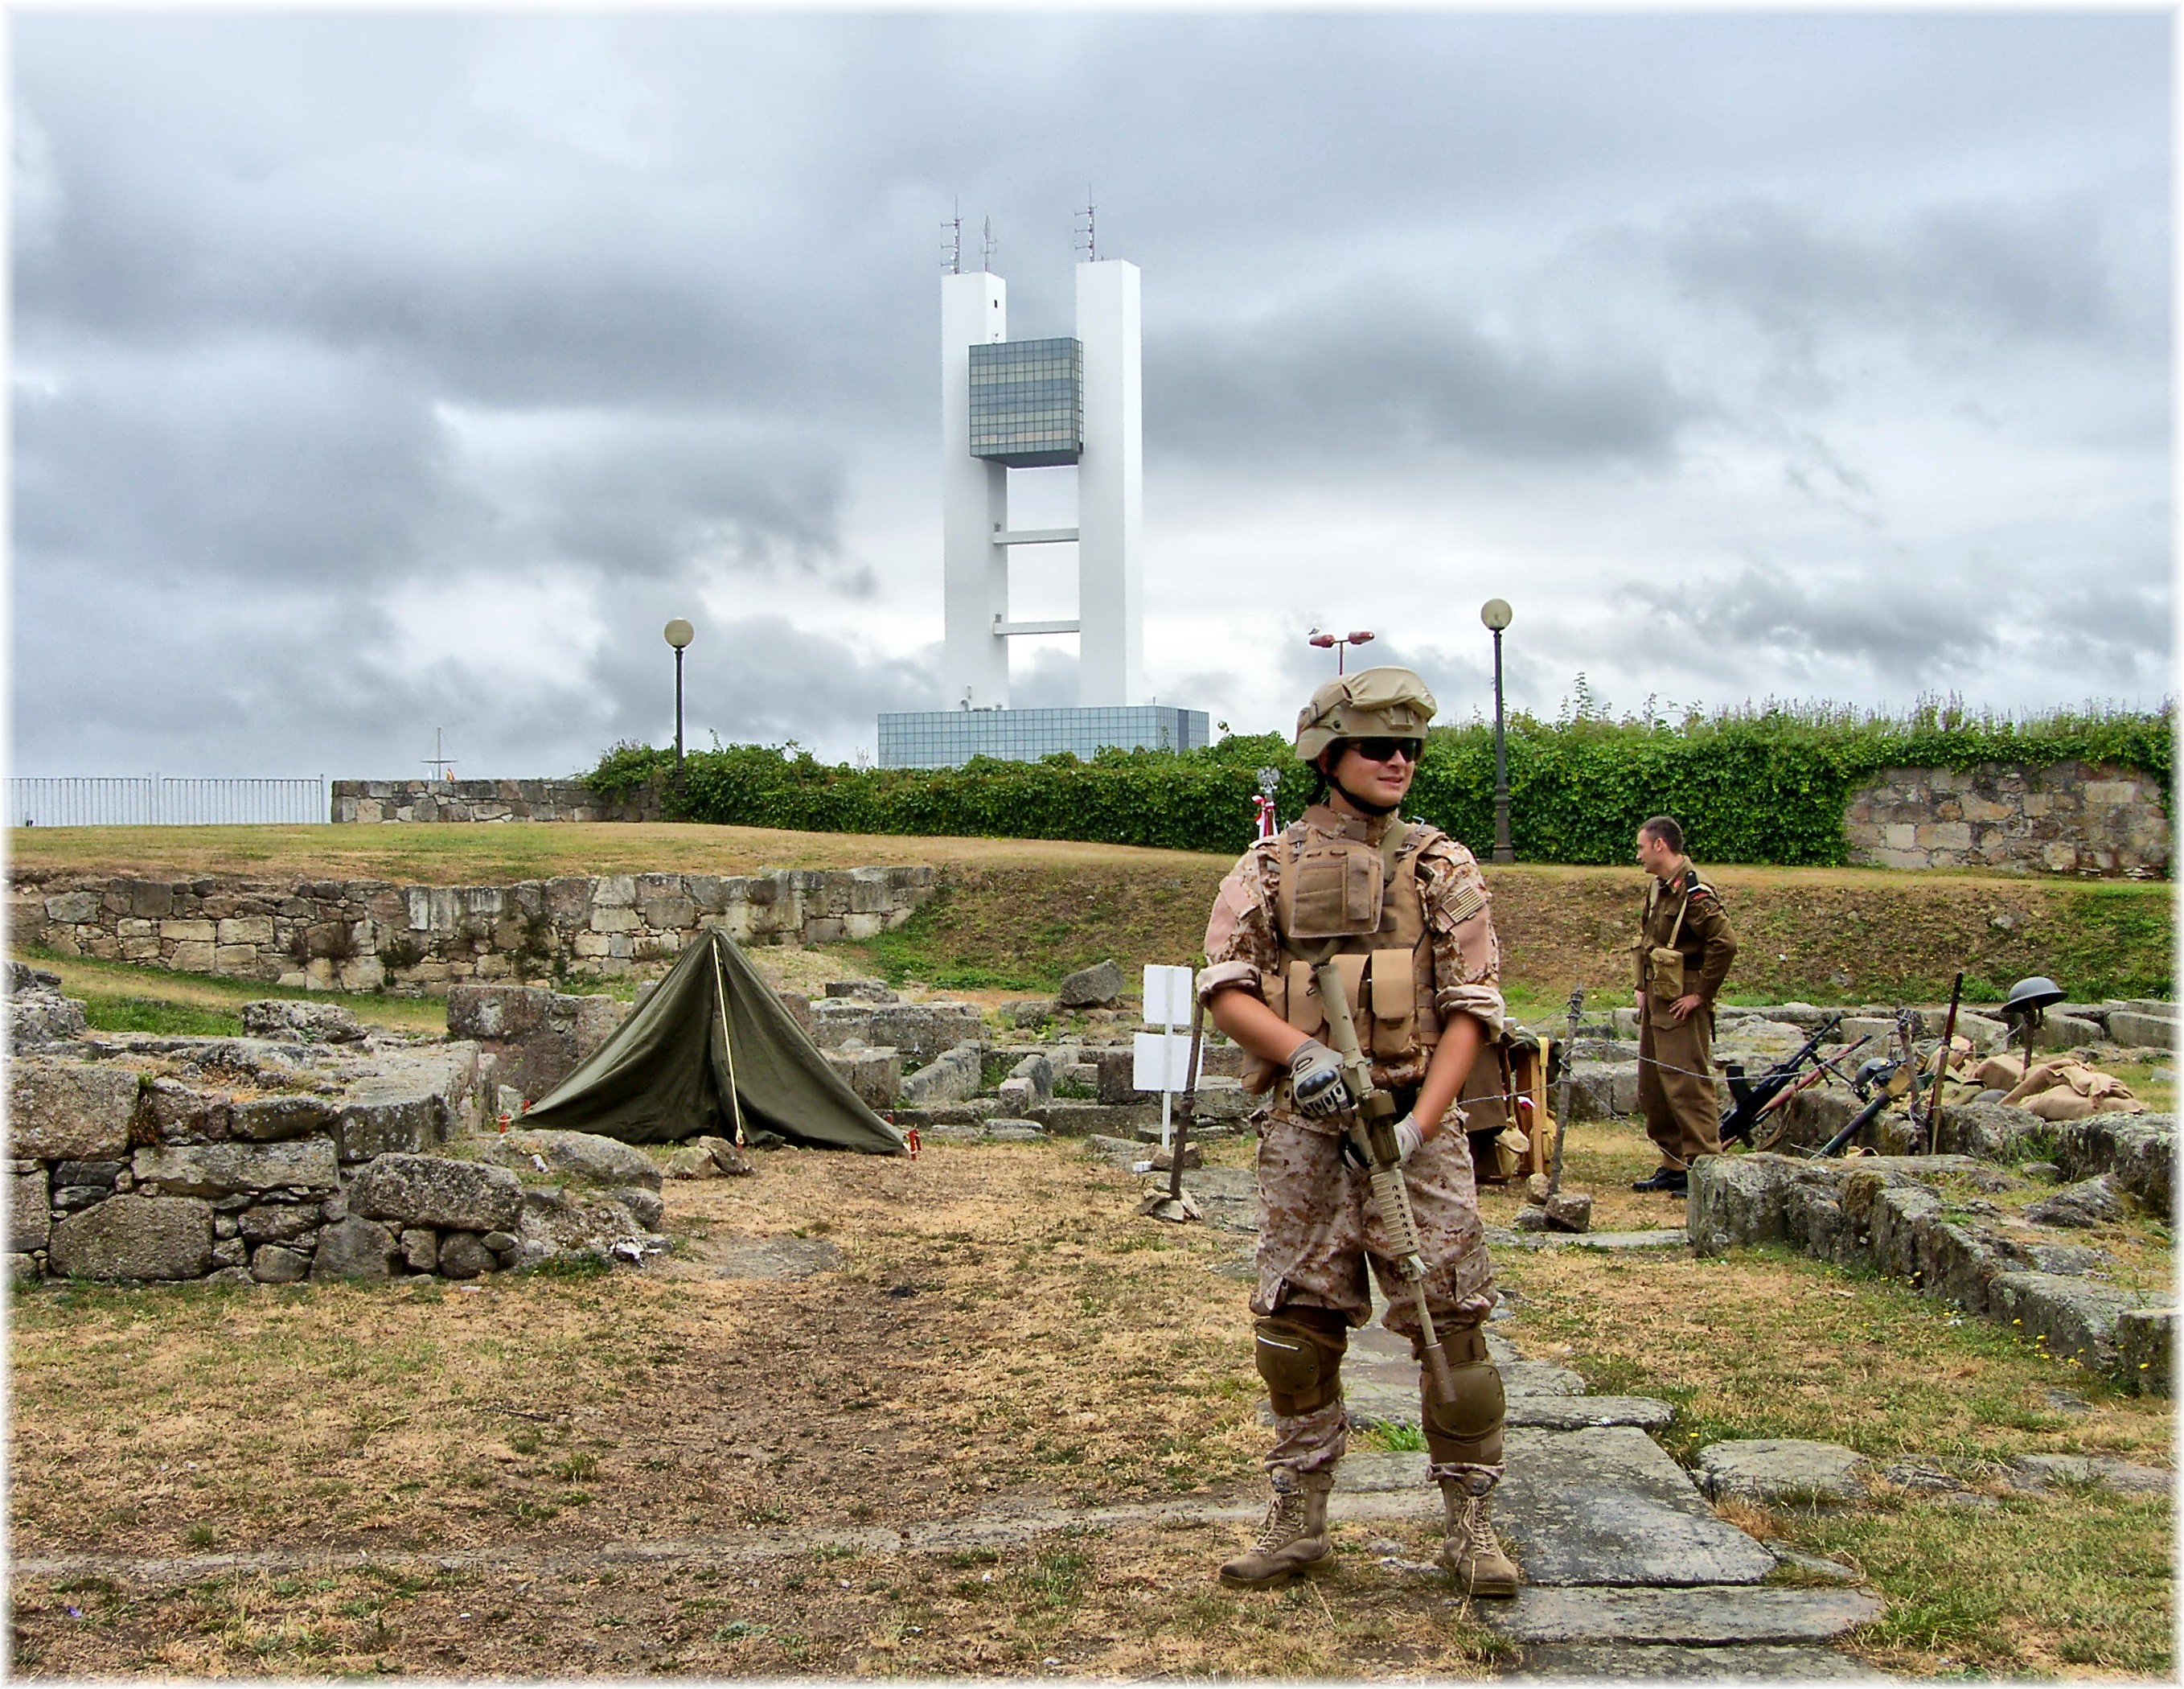
military, army, mygearandme